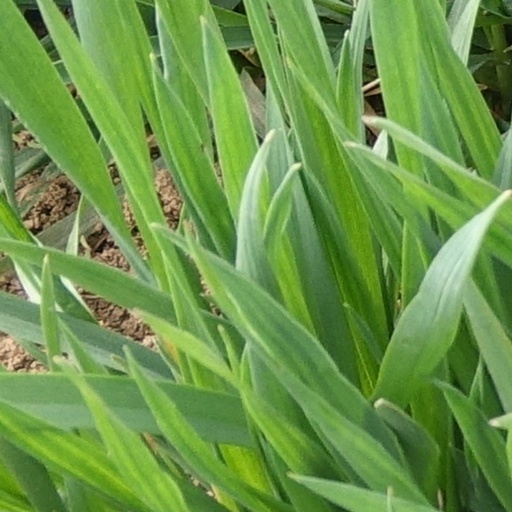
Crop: wheat